Yetholm-type shield

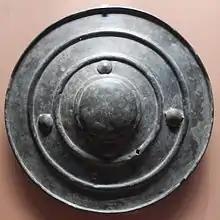
The Wittenham shield, showing perforations that may have been caused by a spearhead

The shields vary in size and in the number of embossed rings, but the size of the embossed features is consistent. The largest shield (found at Ayrshire) has twenty nine circular ridges and twenty nine rings of bosses; the smallest (originally thought to have been from County Antrim but actually from The River Thames) has eleven ridges and rings.